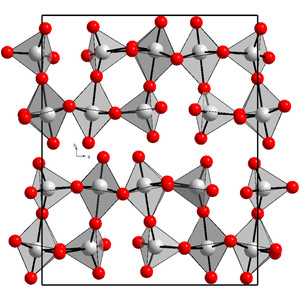
L'oxyde de rhénium(VII) est le composé inorganique de formule Re₂O₇. Ce solide jaunâtre est l'anhydride de l'acide perrhénique HReO₄ soit Re₂O₇.2H₂O. Re₂O₇ est la matière première brute pour tous les composés du rhénium, étant la fraction volatile obtenue lors du grillage du minerai hôte.